Ronneburg Castle

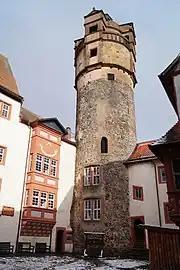
Keep

The ground plan of Ronneburg reveals the rectangular core castle with its robust defensive wall. Together with the keep and the hall building, it is the oldest part of the castle dating from the second quarter of the 14th century. The extensive outer bailey located to the south and east of the complex is a product of a later construction phase, spanning from 1538 to 1550.